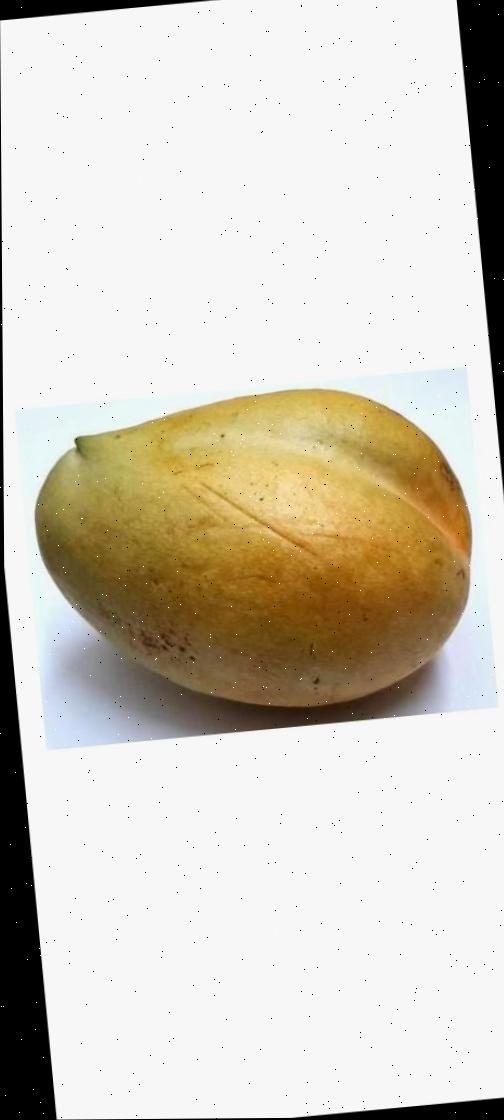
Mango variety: Bari-11